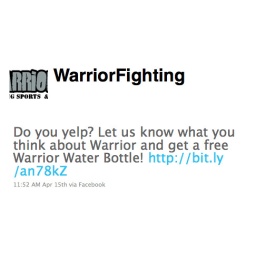
Warrior Fighting trying to buy your Yelp review in exchange for a water bottle